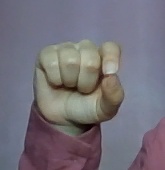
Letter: fa